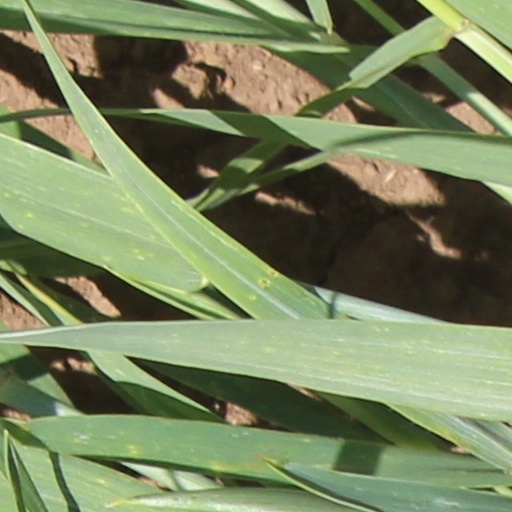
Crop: wheat